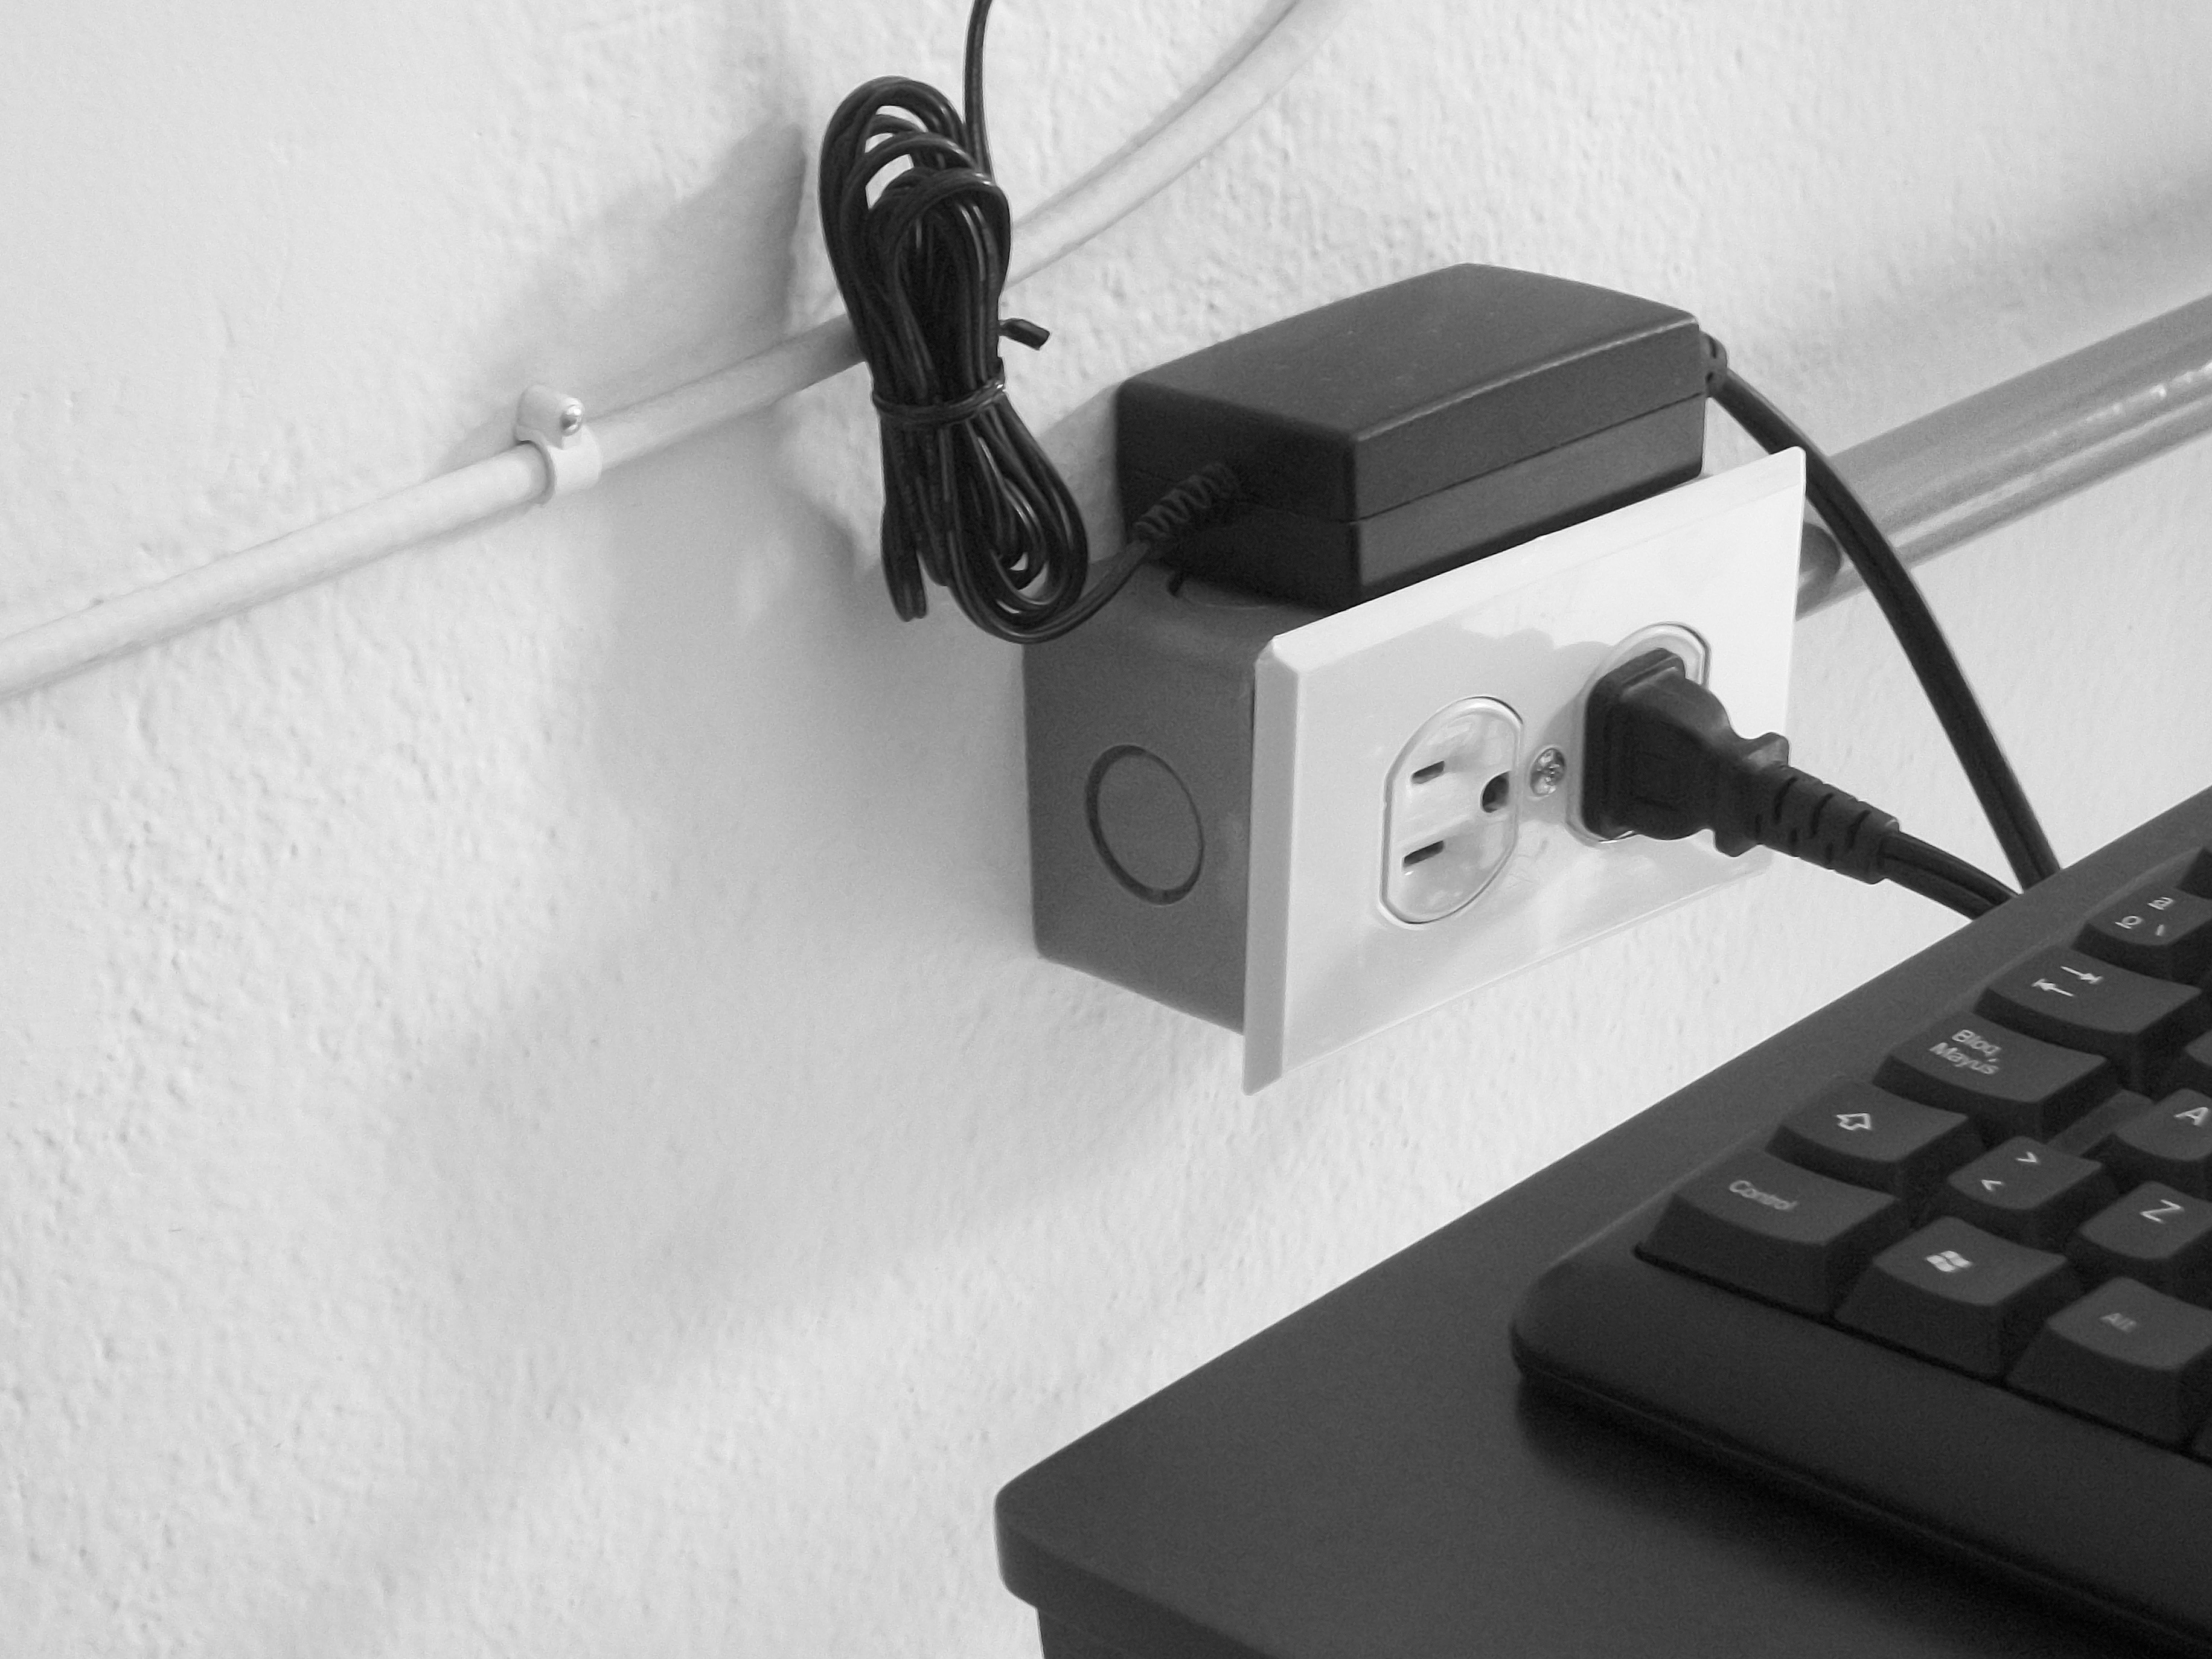
technology, power line, electrical, gadget, black, electricity, laser, energy, product, power, electronics, cables, power lines, electric cables